Theresa Kunegunda Sobieska

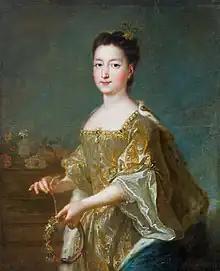
Portrait by François de Troy, 1695

Theresa Kunegunda (4 March 1676 – 27 March 1730) was a Polish princess, Electress of Bavaria and of the Electorate of the Palatinate. By birth, she was a member of the House of Sobieski and by marriage, she is also a member of the House of Wittelsbach. She served as Regent of the Palatinate in 1704–05.